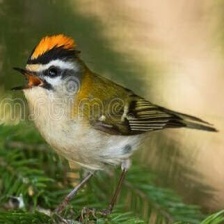
Species: COMMON FIRECREST
Scientific name: REGULUS IGNICAPILLA